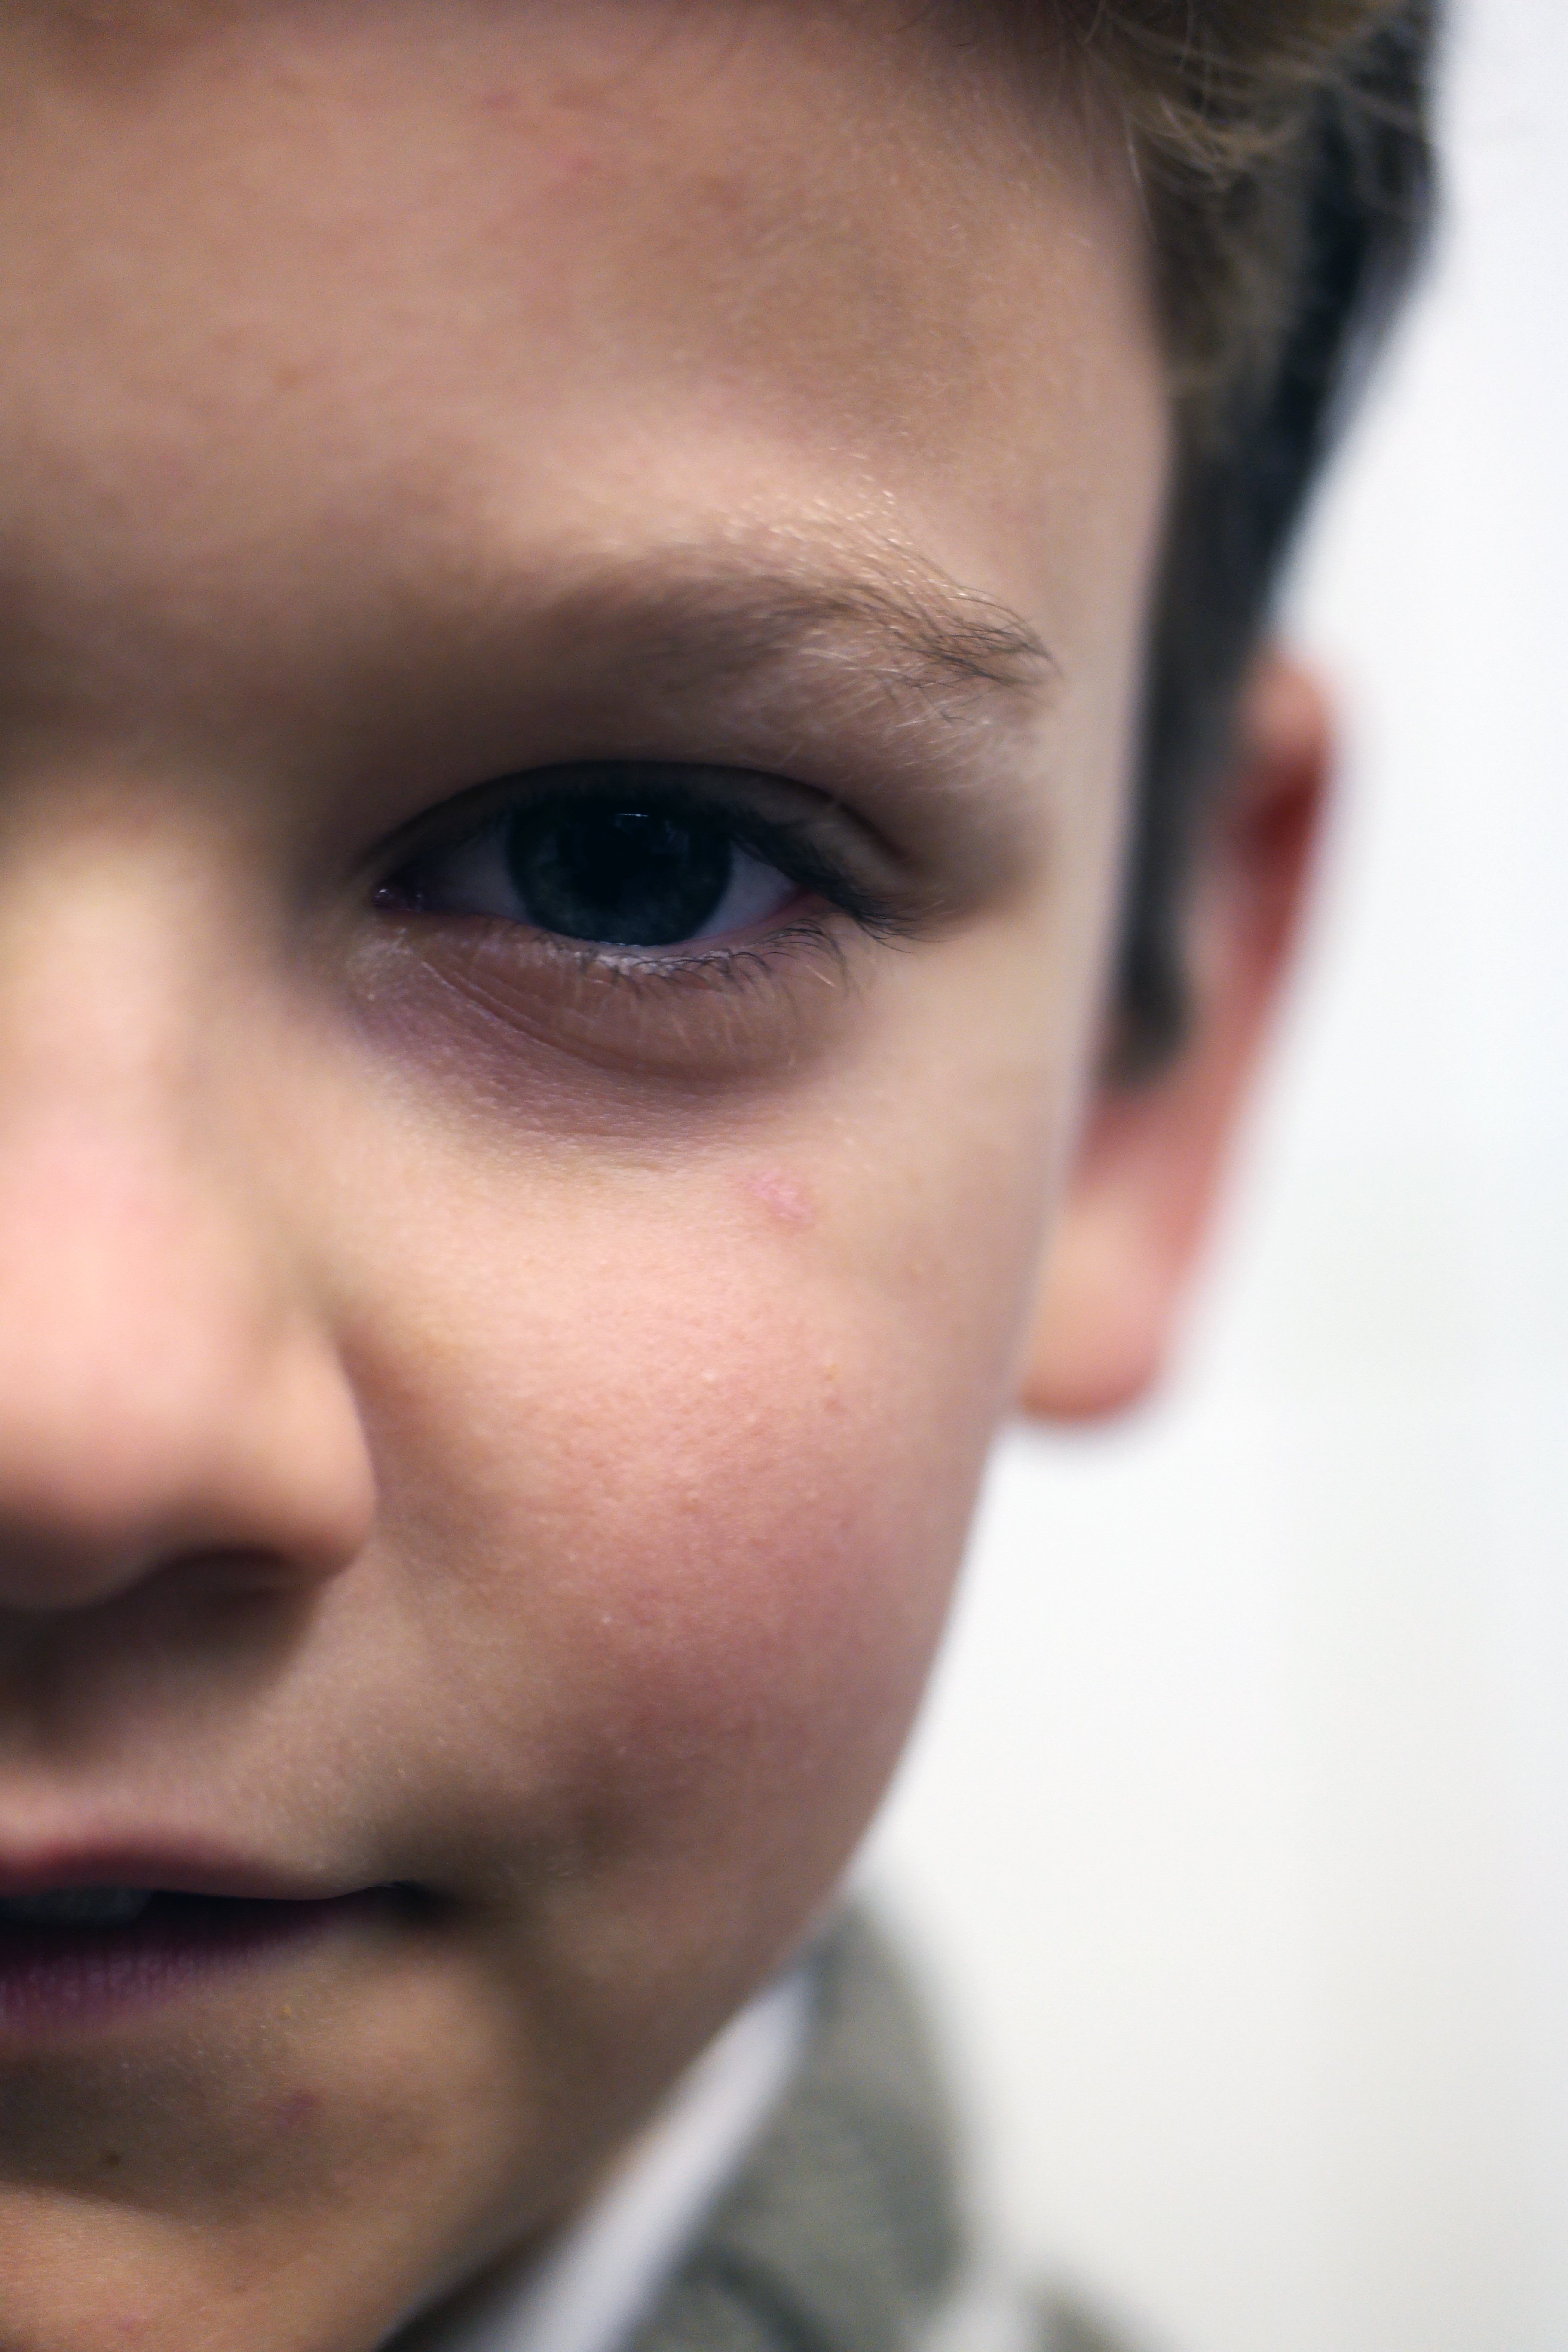
watch, person, girl, woman, hair, photography, kid, male, thinking, portrait, model, red, color, child, blue, facial expression, lip, hairstyle, smile, eyebrow, mouth, close up, human body, face, nose, cheek, toddler, eye, head, skin, beauty, organ, emotion, facial, small child, little boy, portrait photography